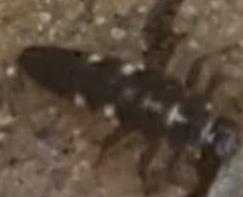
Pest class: predators